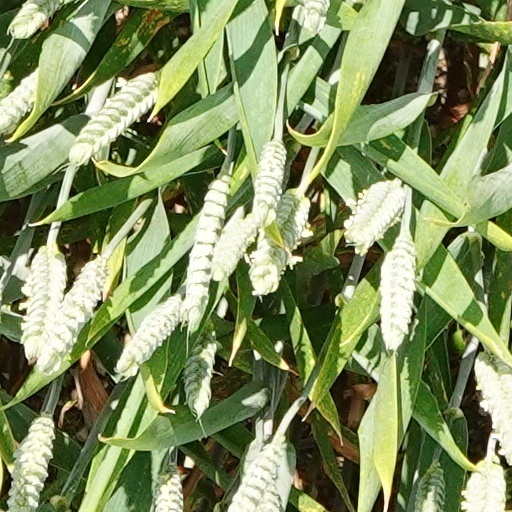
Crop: wheat